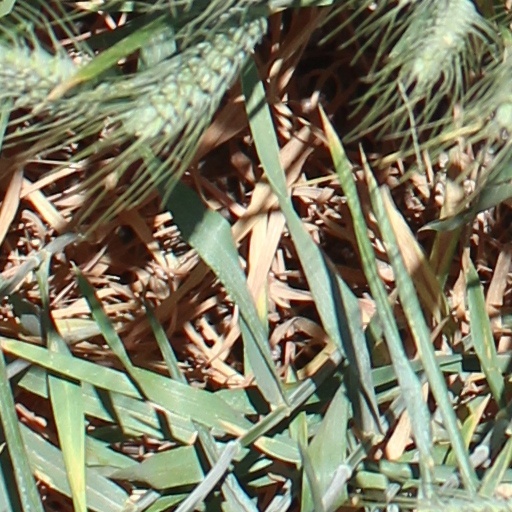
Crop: wheat